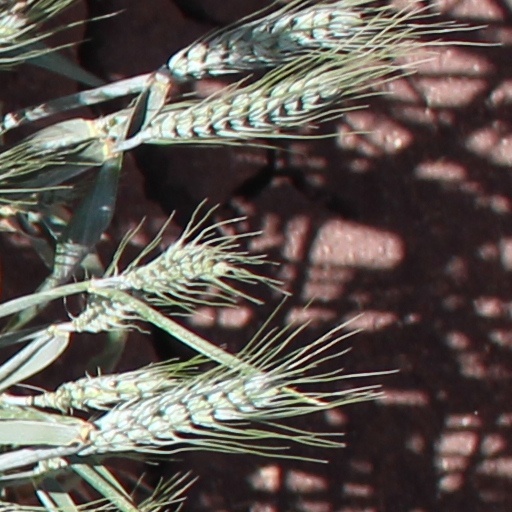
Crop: wheat